German art

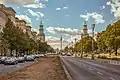
Karl-Marx-Allee

"Die Brücke" and "Der Blaue Reiter" were both examples of tendency of early 20th-century German art to be "honest, direct, and spiritually engaged" The difference in how the two groups attempted this were telling, however. The artists of Der Blaue Reiter were less oriented towards intense expression of emotion and more towards theory- a tendency which would lead Kandinsky to pure abstraction. Still, it was the spiritual and symbolic properties of abstract form that were important. There were therefore Utopian tones to Kandinsky's abstractions: "We have before us an age of conscious creation, and this new spirit in painting is going hand in hand with thoughts toward an epoch of greater spirituality." "Die Brücke" also had Utopian tendencies, but took the medieval craft guild as a model of cooperative work that could better society- "Everyone who with directness and authenticity conveys that which drives him to creation belongs to us". The Bauhaus also shared these Utopian leanings, seeking to combine fine and applied arts (Gesamtkunstwerk) with a view towards creating a better society.